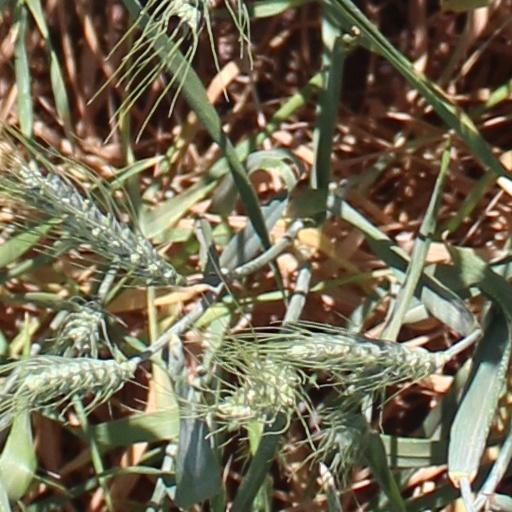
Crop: wheat